Music of Hungary

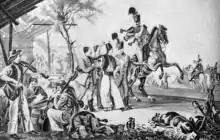
Early–19th-century lithograph depicting a recruitment with music

In the 19th century, verbunkos was the most popular style in Hungary. This consisted of a slow dance followed by a faster dance; this dichotomy, between the slower and faster dances, has been seen as the "two contrasting aspects of the Hungarian character". The rhythmic patterns and embellishments of the verbunkos are distinctively Hungarian in nature, and draw heavily upon the folk music composed in the early part of the century by Antal Csermak, Ferdinand Kauer, Janos Lavotta and others.